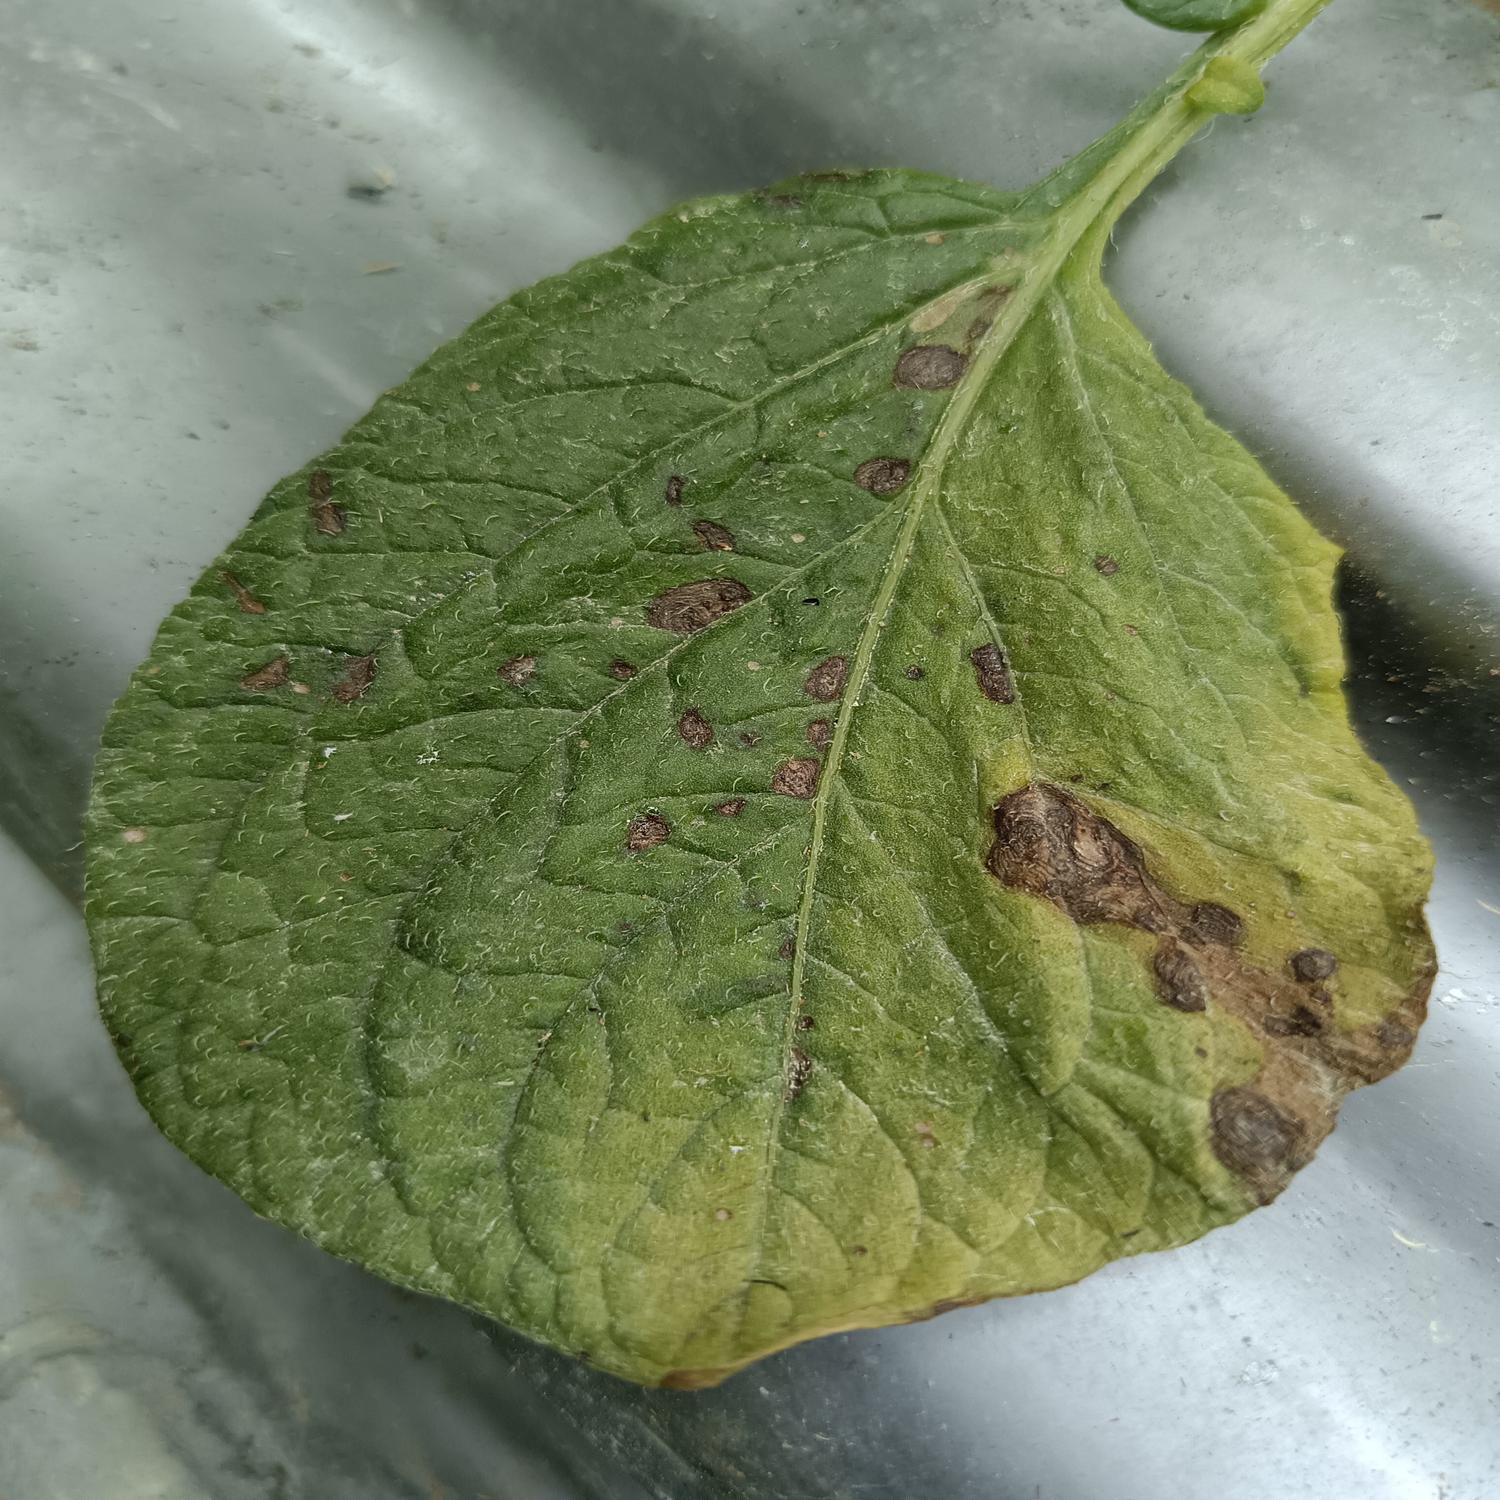
Label: Fungi